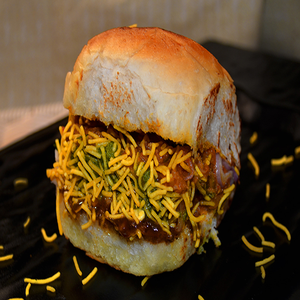
Dish: dabeli